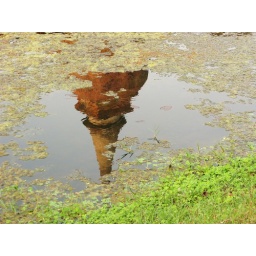
Stupa reflected in a spot of clear water - Sukhothai, Thailand